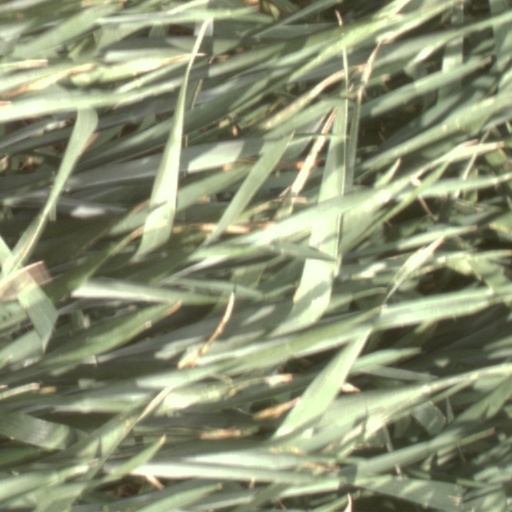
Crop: wheat